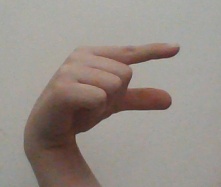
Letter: dal